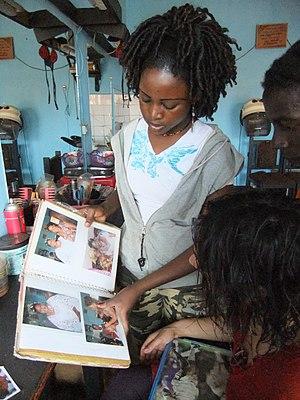
Un choix résulte de la décision d'un individu ou d'un groupe confronté à une situation ou à un système offrant une ou plusieurs options. Le terme « choix » pouvant désigner le processus par lequel cette opération est menée à bien et/ou le résultat de ladite opération.